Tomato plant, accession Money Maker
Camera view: vertical (180 deg); turntable rotation: 330 degrees
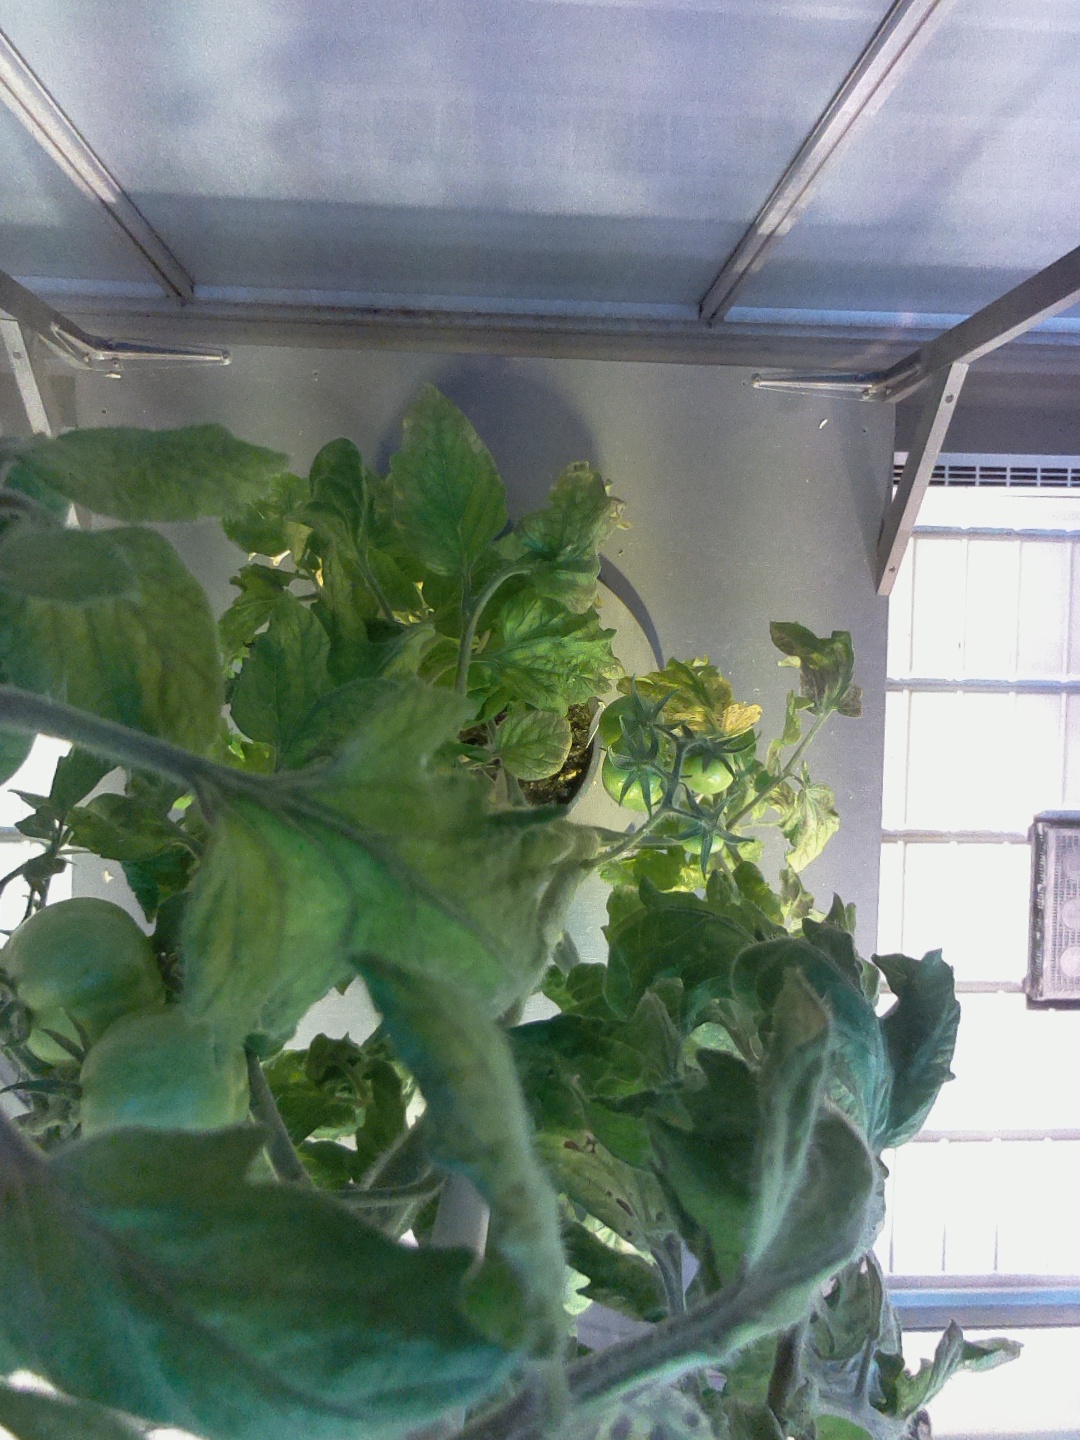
BBCH growth stage 76: 60%-70% of final fruit size